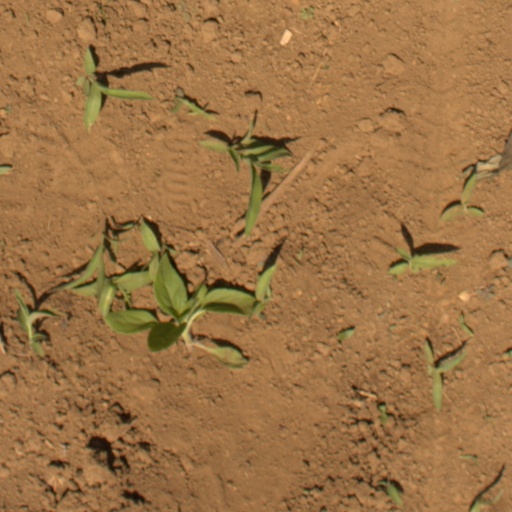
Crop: Jerusalem artichoke